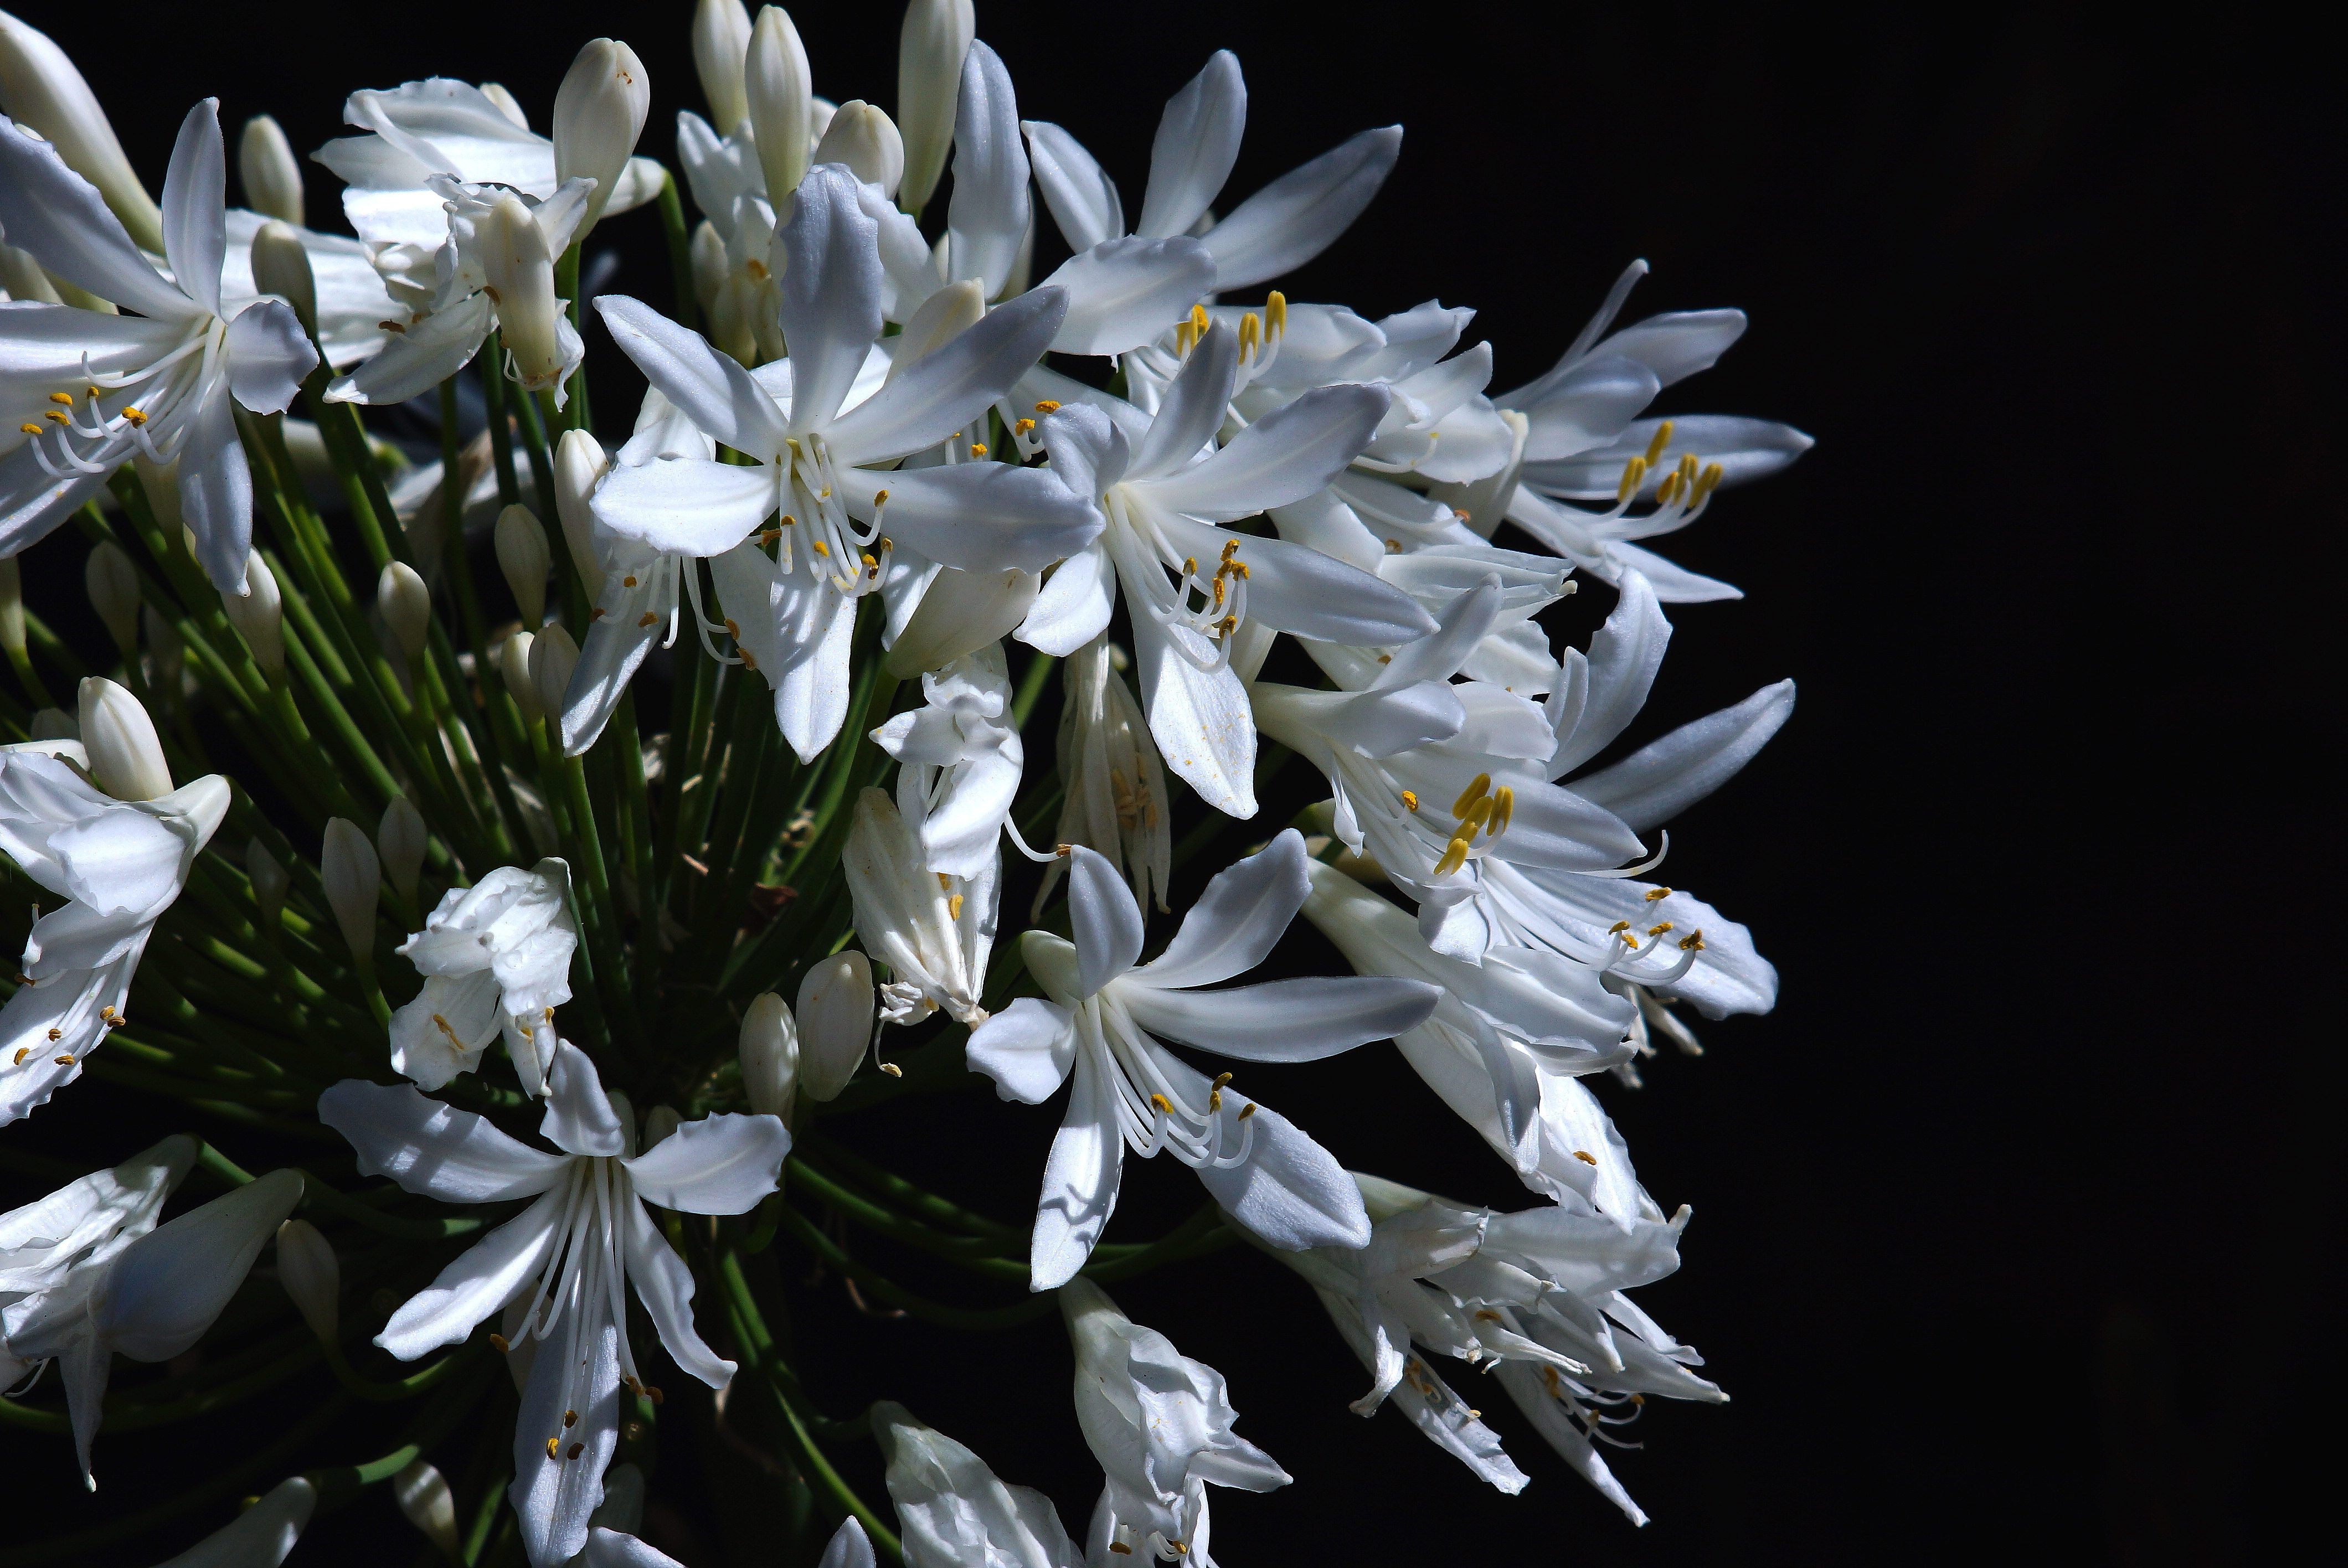
nature, branch, blossom, plant, flower, petal, photo, produce, macro, botany, flora, wildflower, flowers, naturaleza, flores, 135mm, 135, a77, g, ggl1, gaby1, xovesphoto, xelodegalicia, sonya77v, sonyslta77v, smctakumar135mm135, macro photography, gabrielcoru a, flowering plant, land plant, branched asphodel